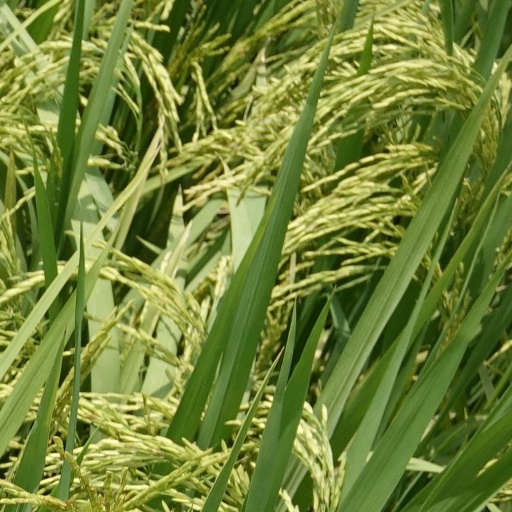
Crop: rice